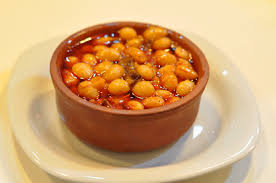
Yemek: kuru_fasulye